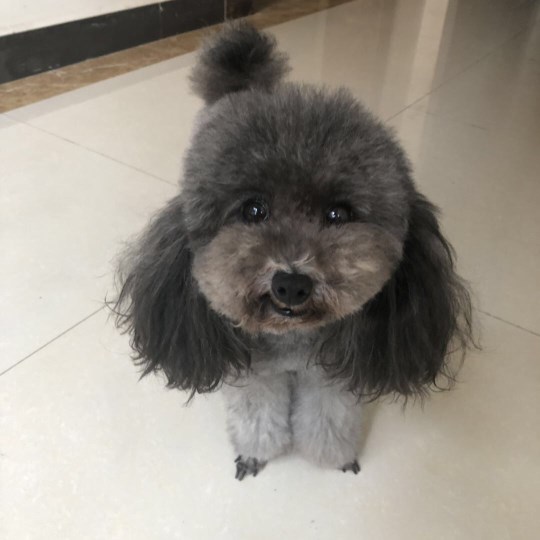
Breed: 2925-n000114-toy_poodle